Shropshire Royal Horse Artillery

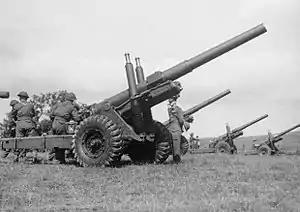
5.5-inch guns of 240 Bty, 51st Medium Rgt, at Ellesmere Port, Cheshire, 7 July 1941.

In 1938, 240th (Shropshire RHA) Battery transferred from the 60th Medium Regiment to 51st (Midland) Medium Regiment, and fought with it throughout the Second World War, in 'Arkforce' during the Battle of France, in the Tunisian and Italian campaigns, and finally in Germany at the end of the war.